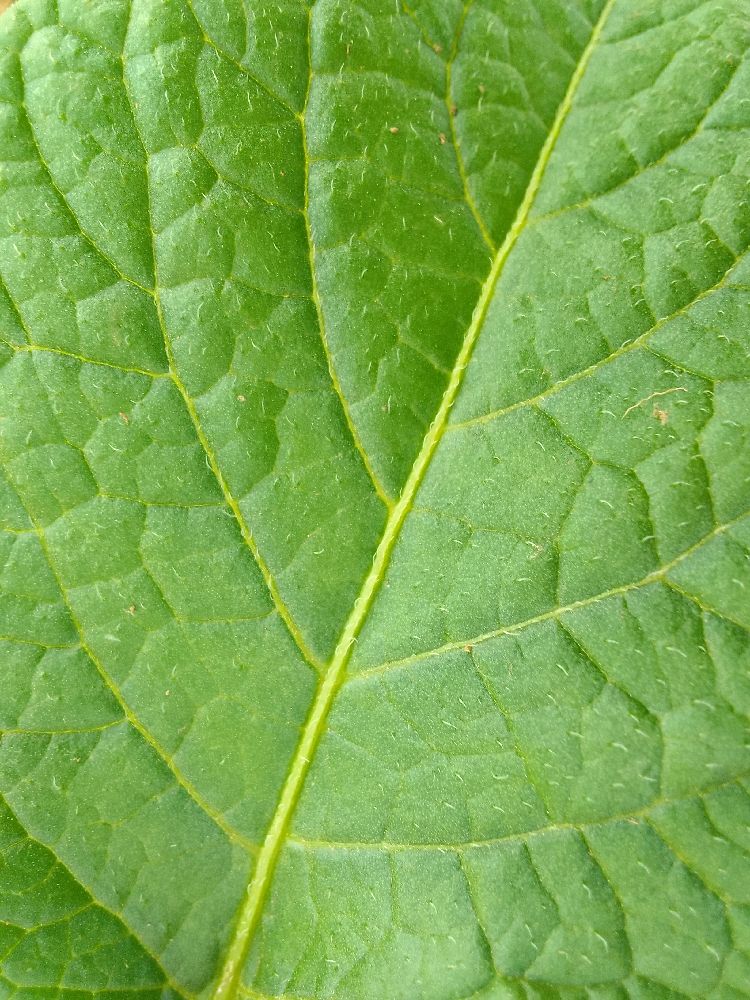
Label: Healthy